Sui people

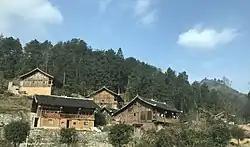
Traditional Shui houses in Sandu

The Sui are organized around family clans. Villages usually have a few hundred inhabitants, most of whom have the same family name (Wei 2003:ix).